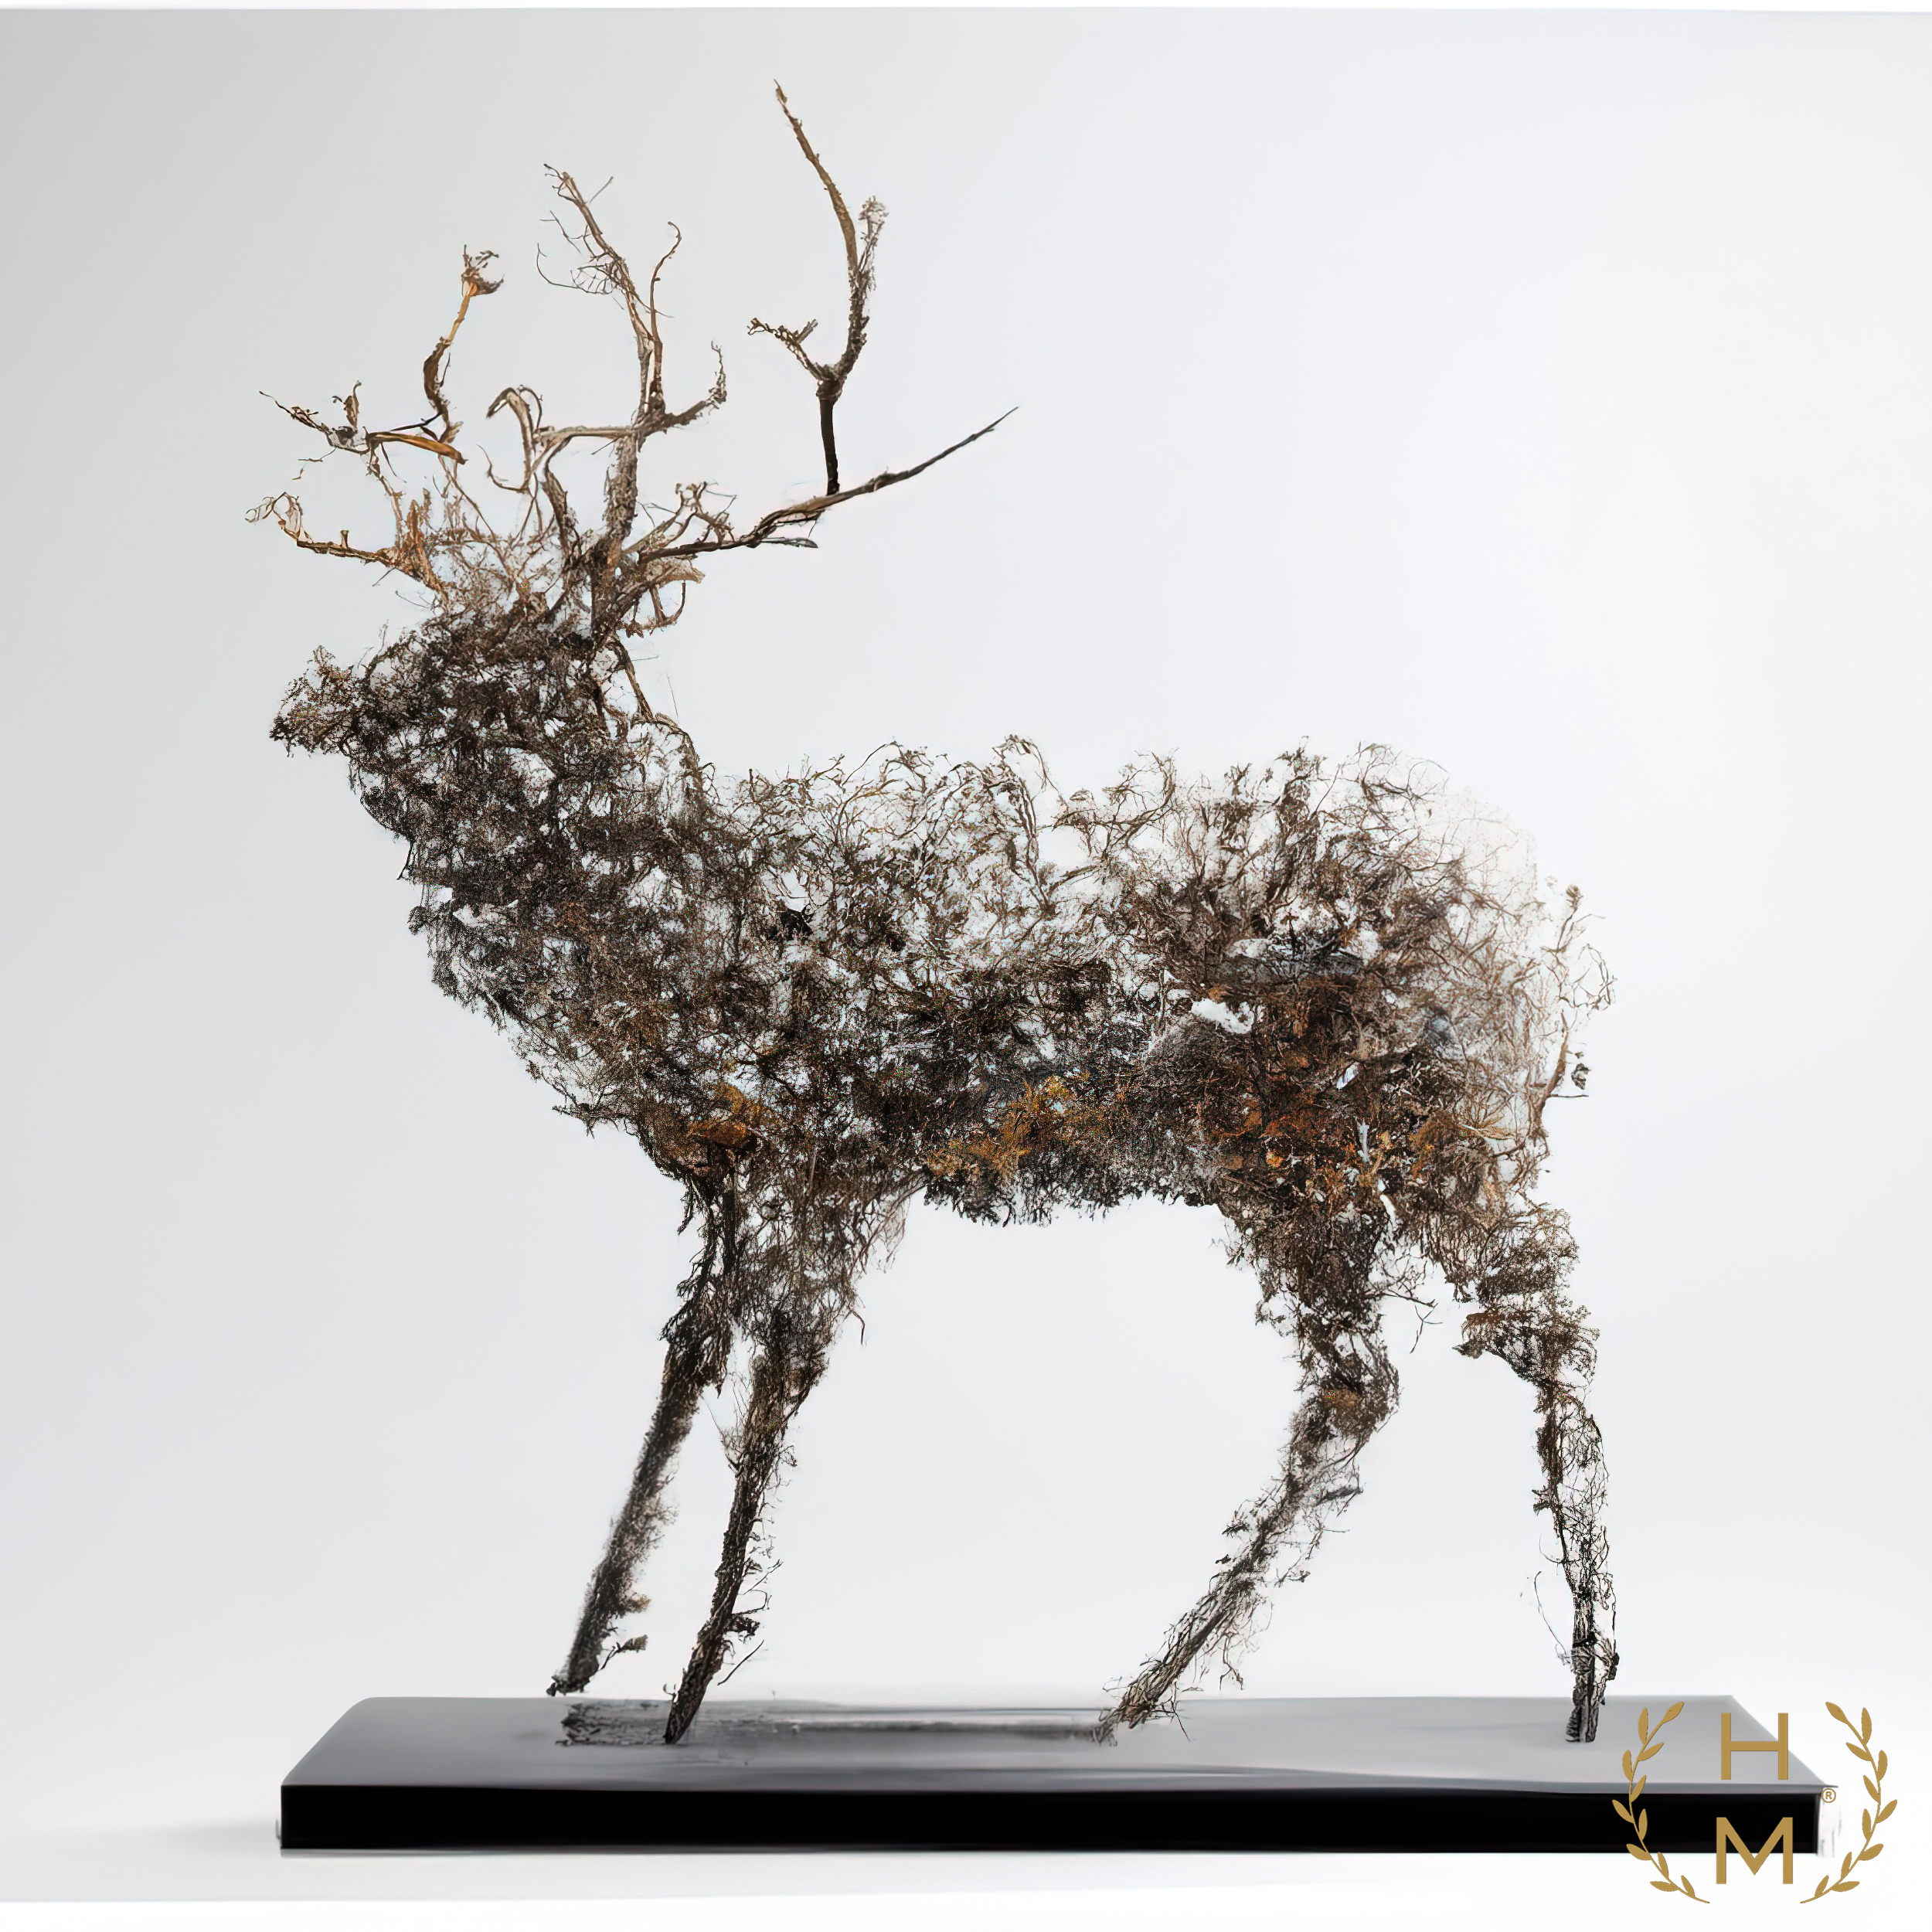
hel mort, hel, mort, helmort, art, contemporary art, contemporaryart, painting, paintings, woman, women, girl, girls, beautiful, style, fashion, digital, abstract, NFT, NFTs, mixed media, oil, oils, mixedmedia, artwork, art gallery, art brand, artbrand, artgallery, abstract painting, acrylic painting, paint, watercolor, art collector, portrait, canvas print, abstract canvas print, colorful canvas print, van gogh, great, cheap, interesting, amazing, ready to hang, impressionism, twig, plant, fawn, wood, toy, trunk, elk, bonsai, sculpture, rectangle, glass, reindeer, tree, metal, statue, visual arts, still life photography, deer, monochrome, houseplant, illustration, monochrome photography, figurine, root, plant stem, wildlife, antler, font, graphics, winter, drawing, modern art